Palais Pallavicini

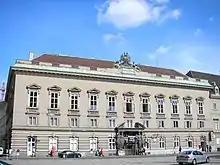
The front of Palais Pallavicini

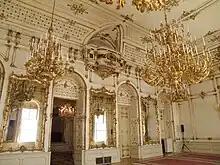
The ballroom in the palace

Palais Pallavicini is a palace in Vienna, Austria. It is located in the Josefsplatz square at number 5. It has been owned by the noble Pallavicini family. It was previously built and owned by the Fries banking family (Swiss-Austrian) and is therefore also known as Palais Fries as house of Count Johann von Fries (and later of his son Count Moritz von Fries that sold it). It was built upon a monastery, erected by Elisabeth of Austria, Queen of France (widow of King Charles IX of France), closed in 1782 (the former monastic church is now the Lutheran City Church).